Anaís

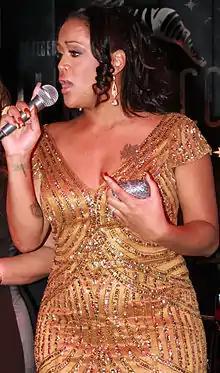
Anaís in 2009

Anaís Martínez (born June 22, 1984), known professionally as Anaís, is a Dominican-American singer. She rose to fame after winning the Puerto Rican singing competition show "Objetivo Fama" in 2005.